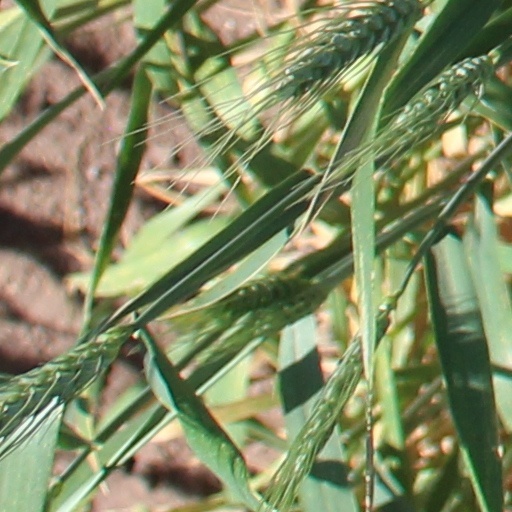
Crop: wheat